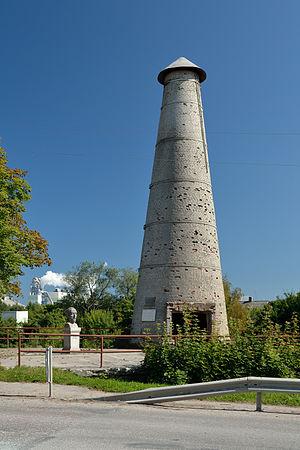
Kunda est une ville d'Estonie, située au bord du golfe de Finlande. Sa population s'élevait à 3 761 habitants en 2005.